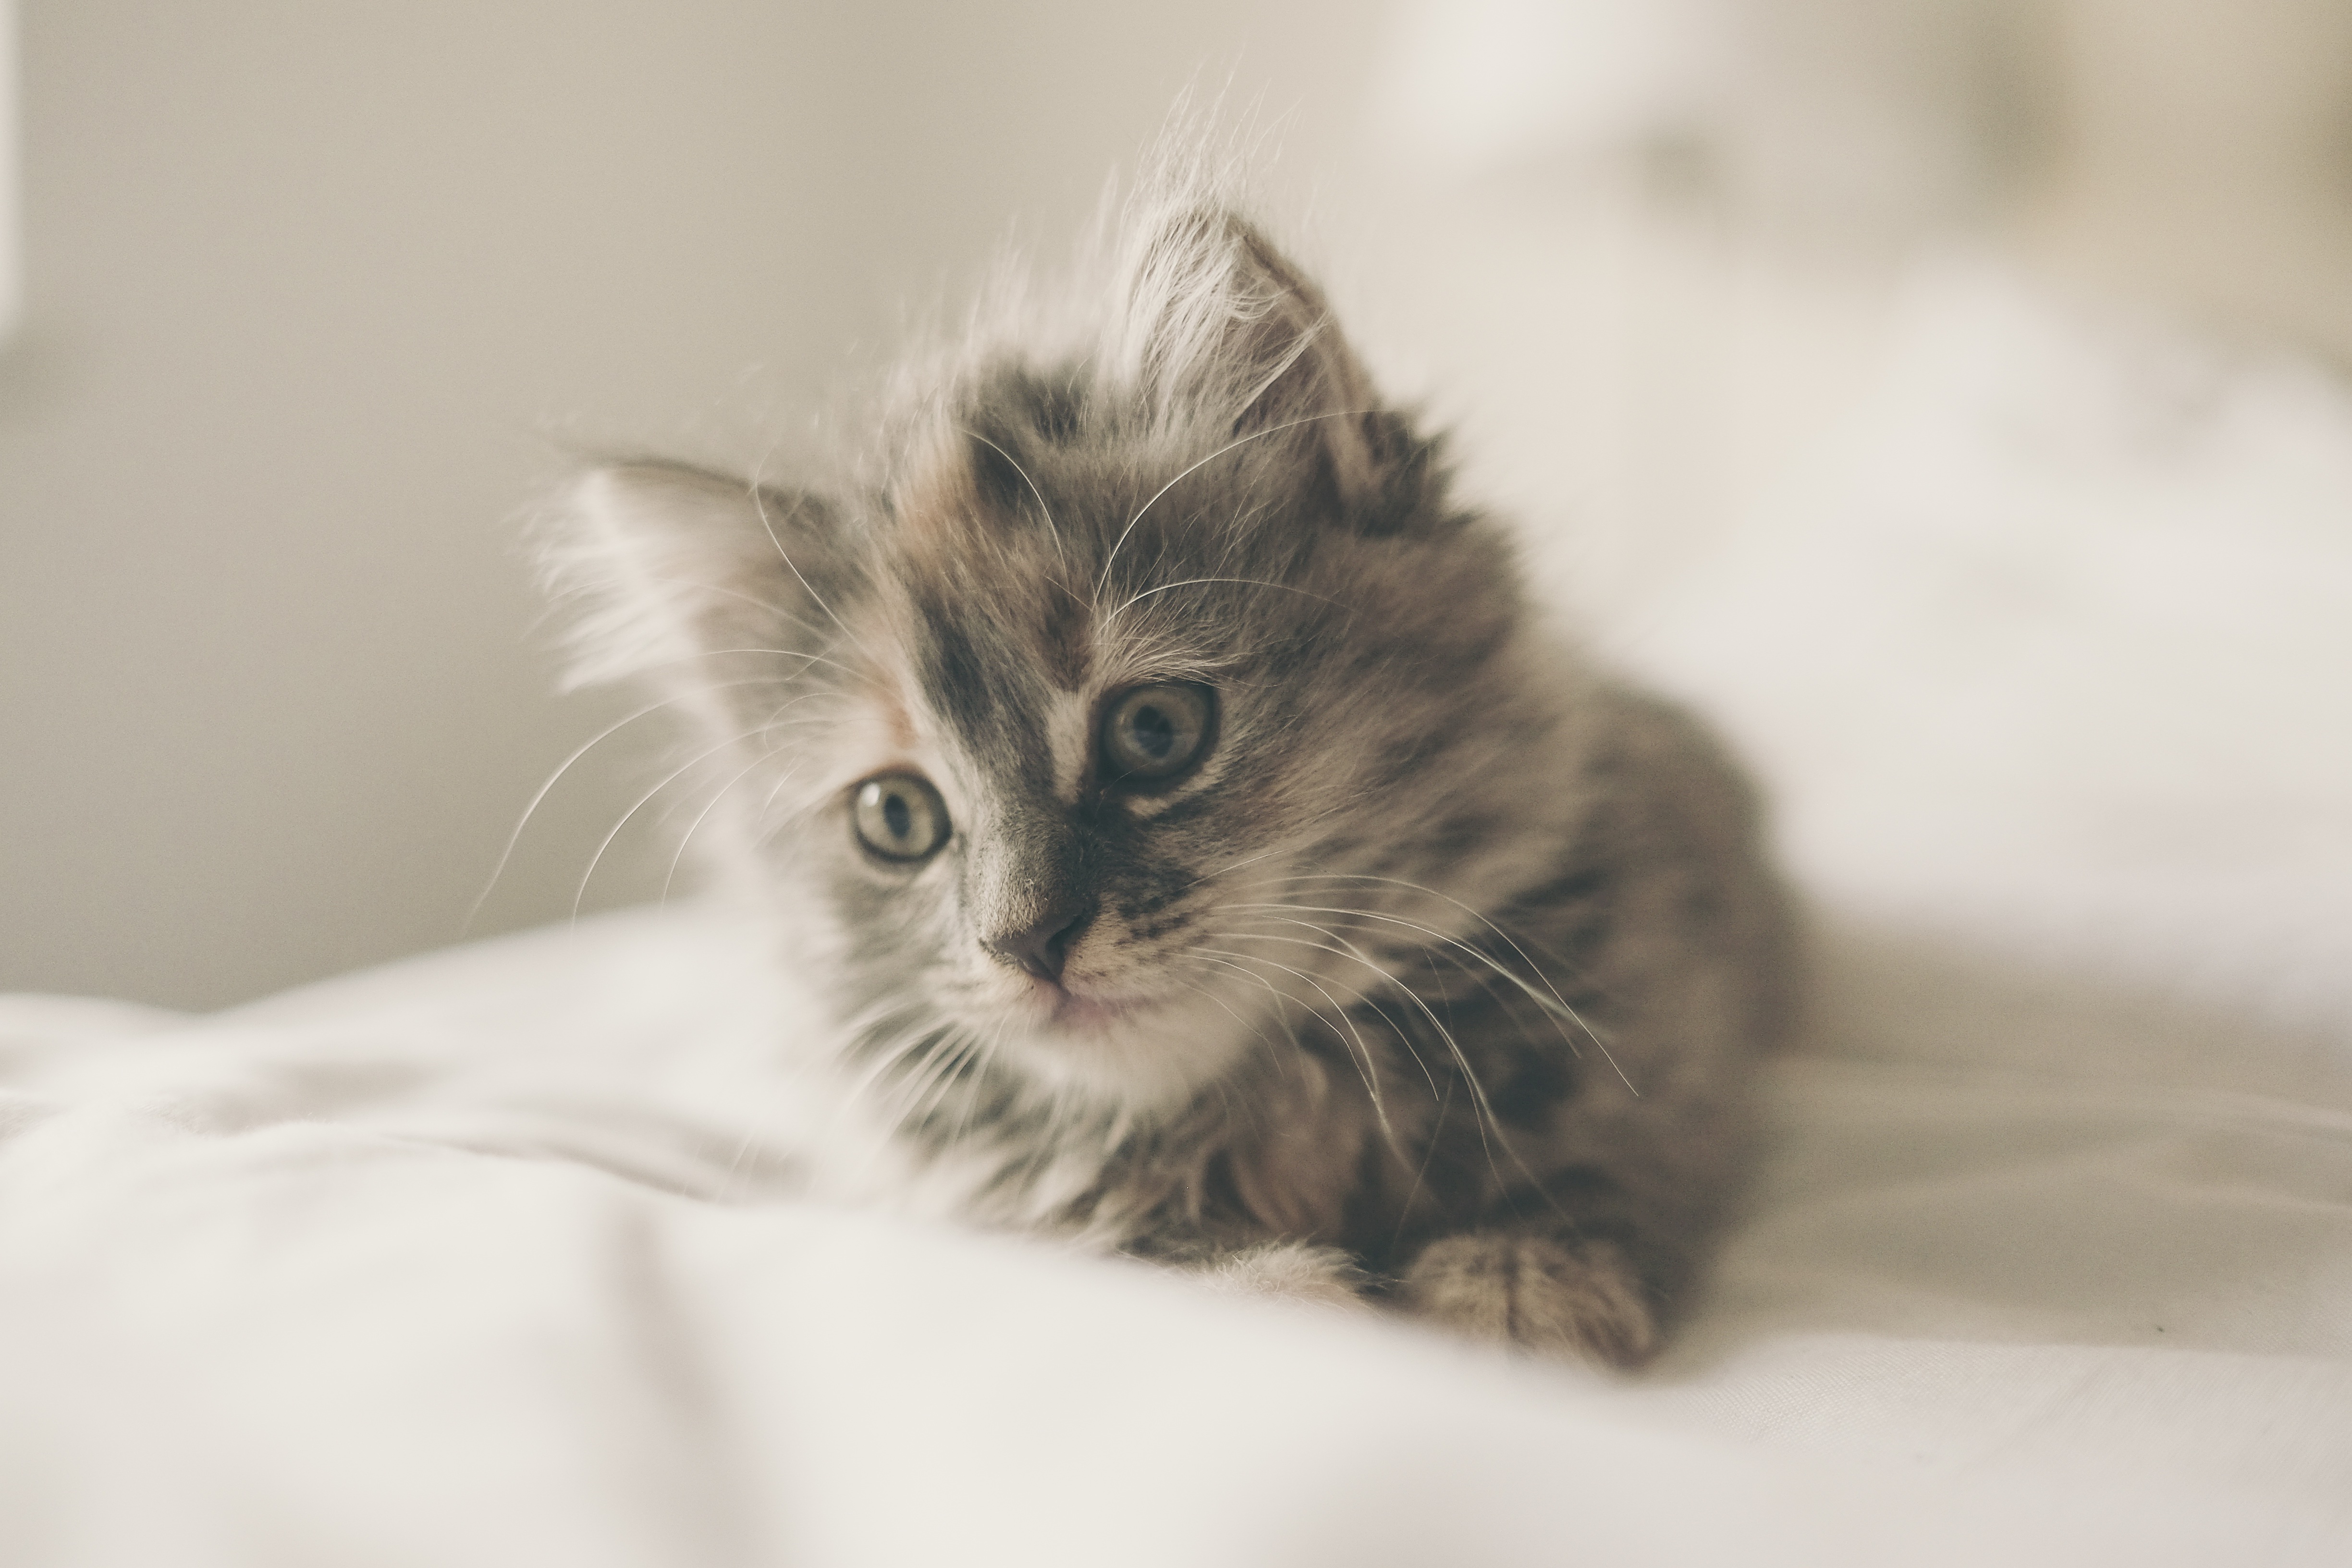
sweet, animal, cute, pet, fur, young, fluffy, kitten, cat, small, feline, mammal, gray, whisker, whiskers, grey, kitty, furry, little, vertebrate, soft, domestic, adorable, siberian, curious, cute cat, cute animals, norwegian forest cat, small to medium sized cats, cat like mammal, carnivoran, domestic short haired cat, domestic long haired cat